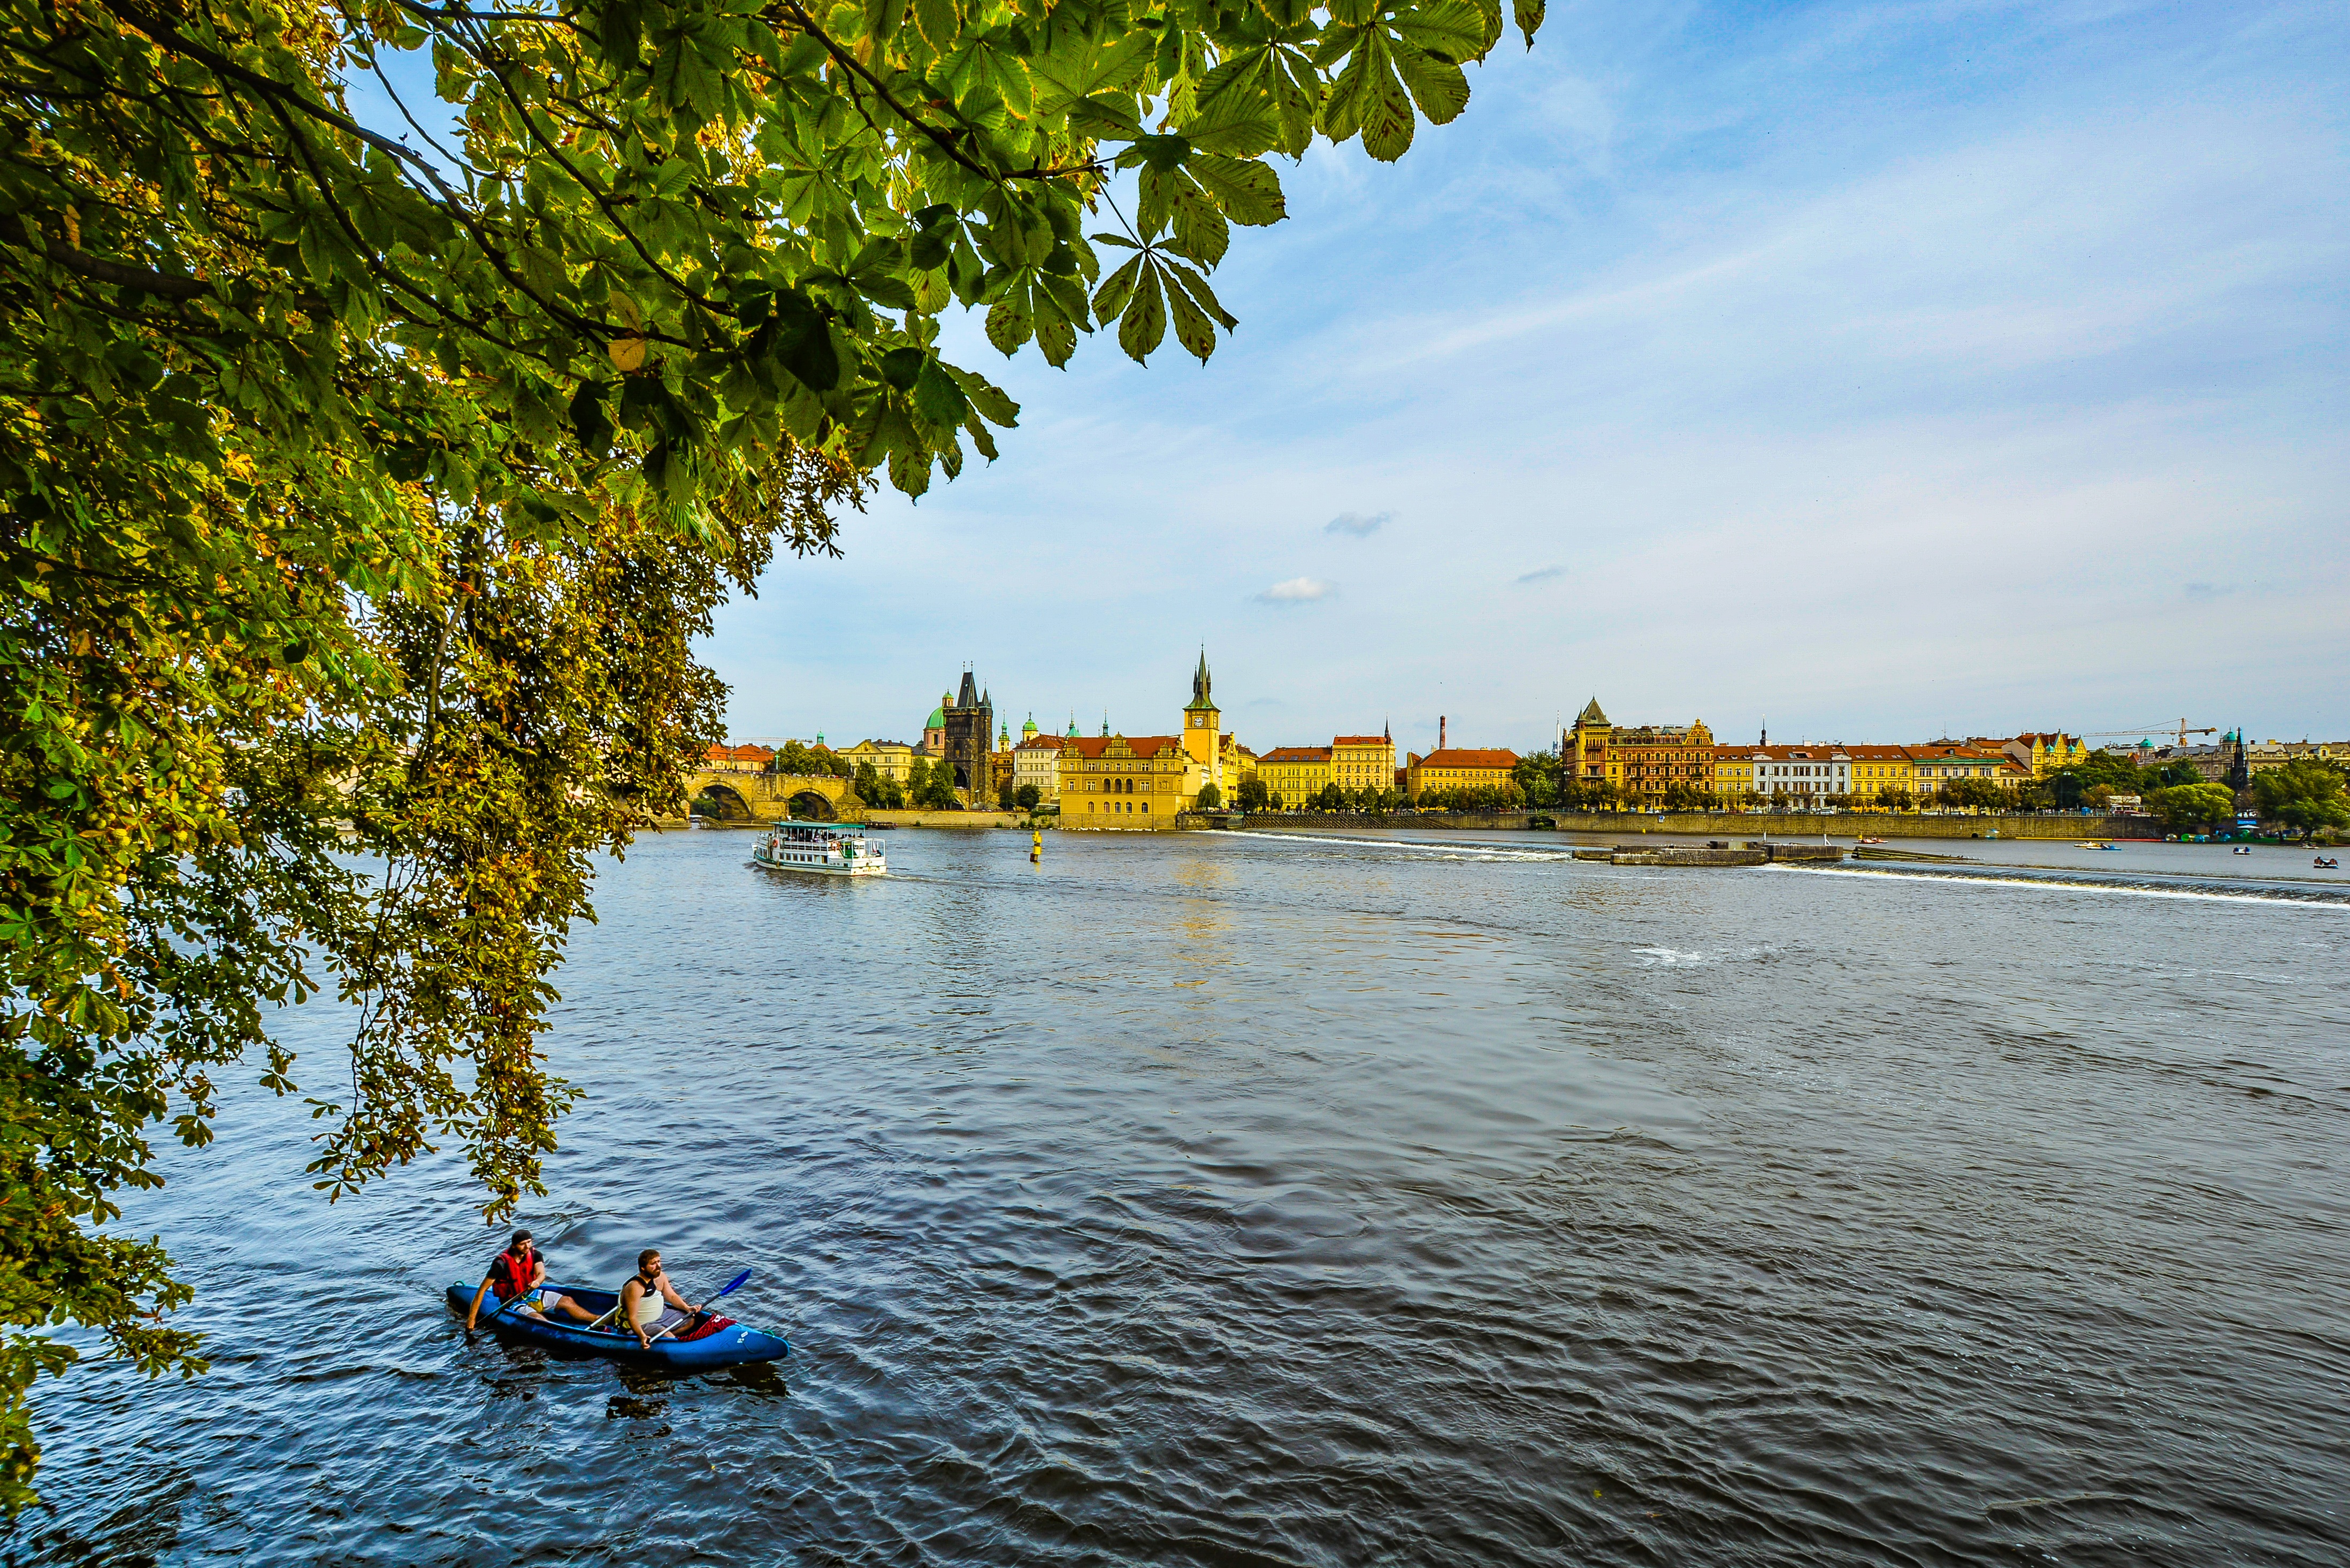
sea, water, outdoor, architecture, sky, boat, shore, lake, town, city, river, cityscape, canoe, vehicle, prague, tourism, waterway, body of water, boating, european, republic, watercraft, vltava, czech, bohemia